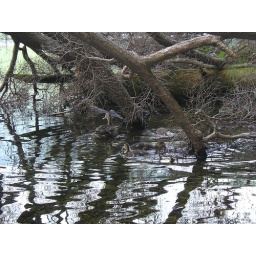
cute ducks in the lake